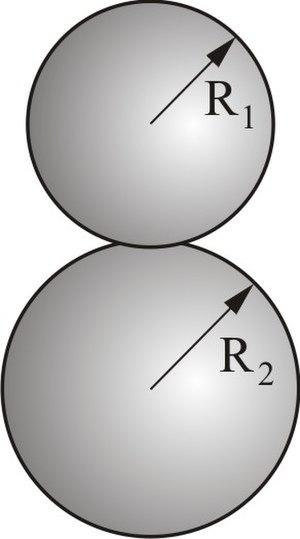
La mécanique des contacts traite des calculs impliquant des corps élastiques, visco-élastiques ou plastiques lors de contacts statiques ou dynamiques.